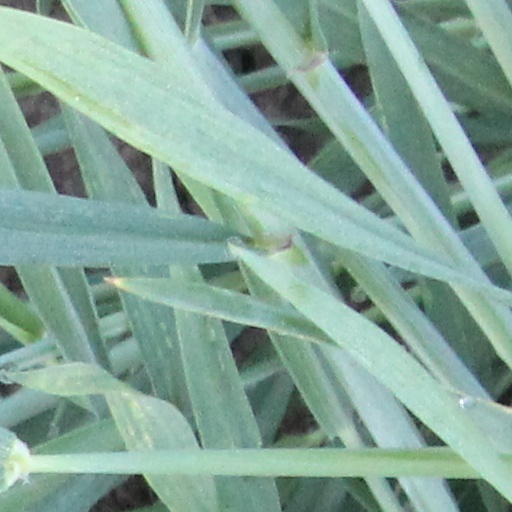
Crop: wheat